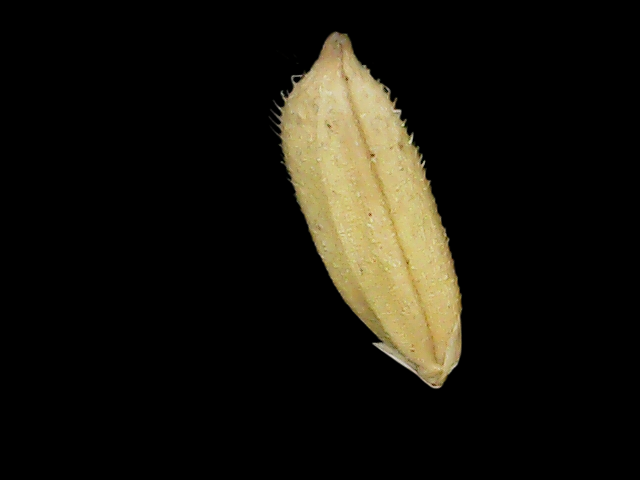
Rice variety: Binadhan23